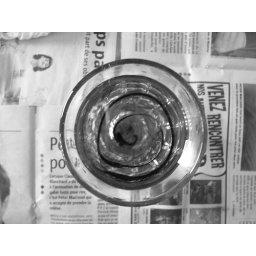
Swirl in a glass of water